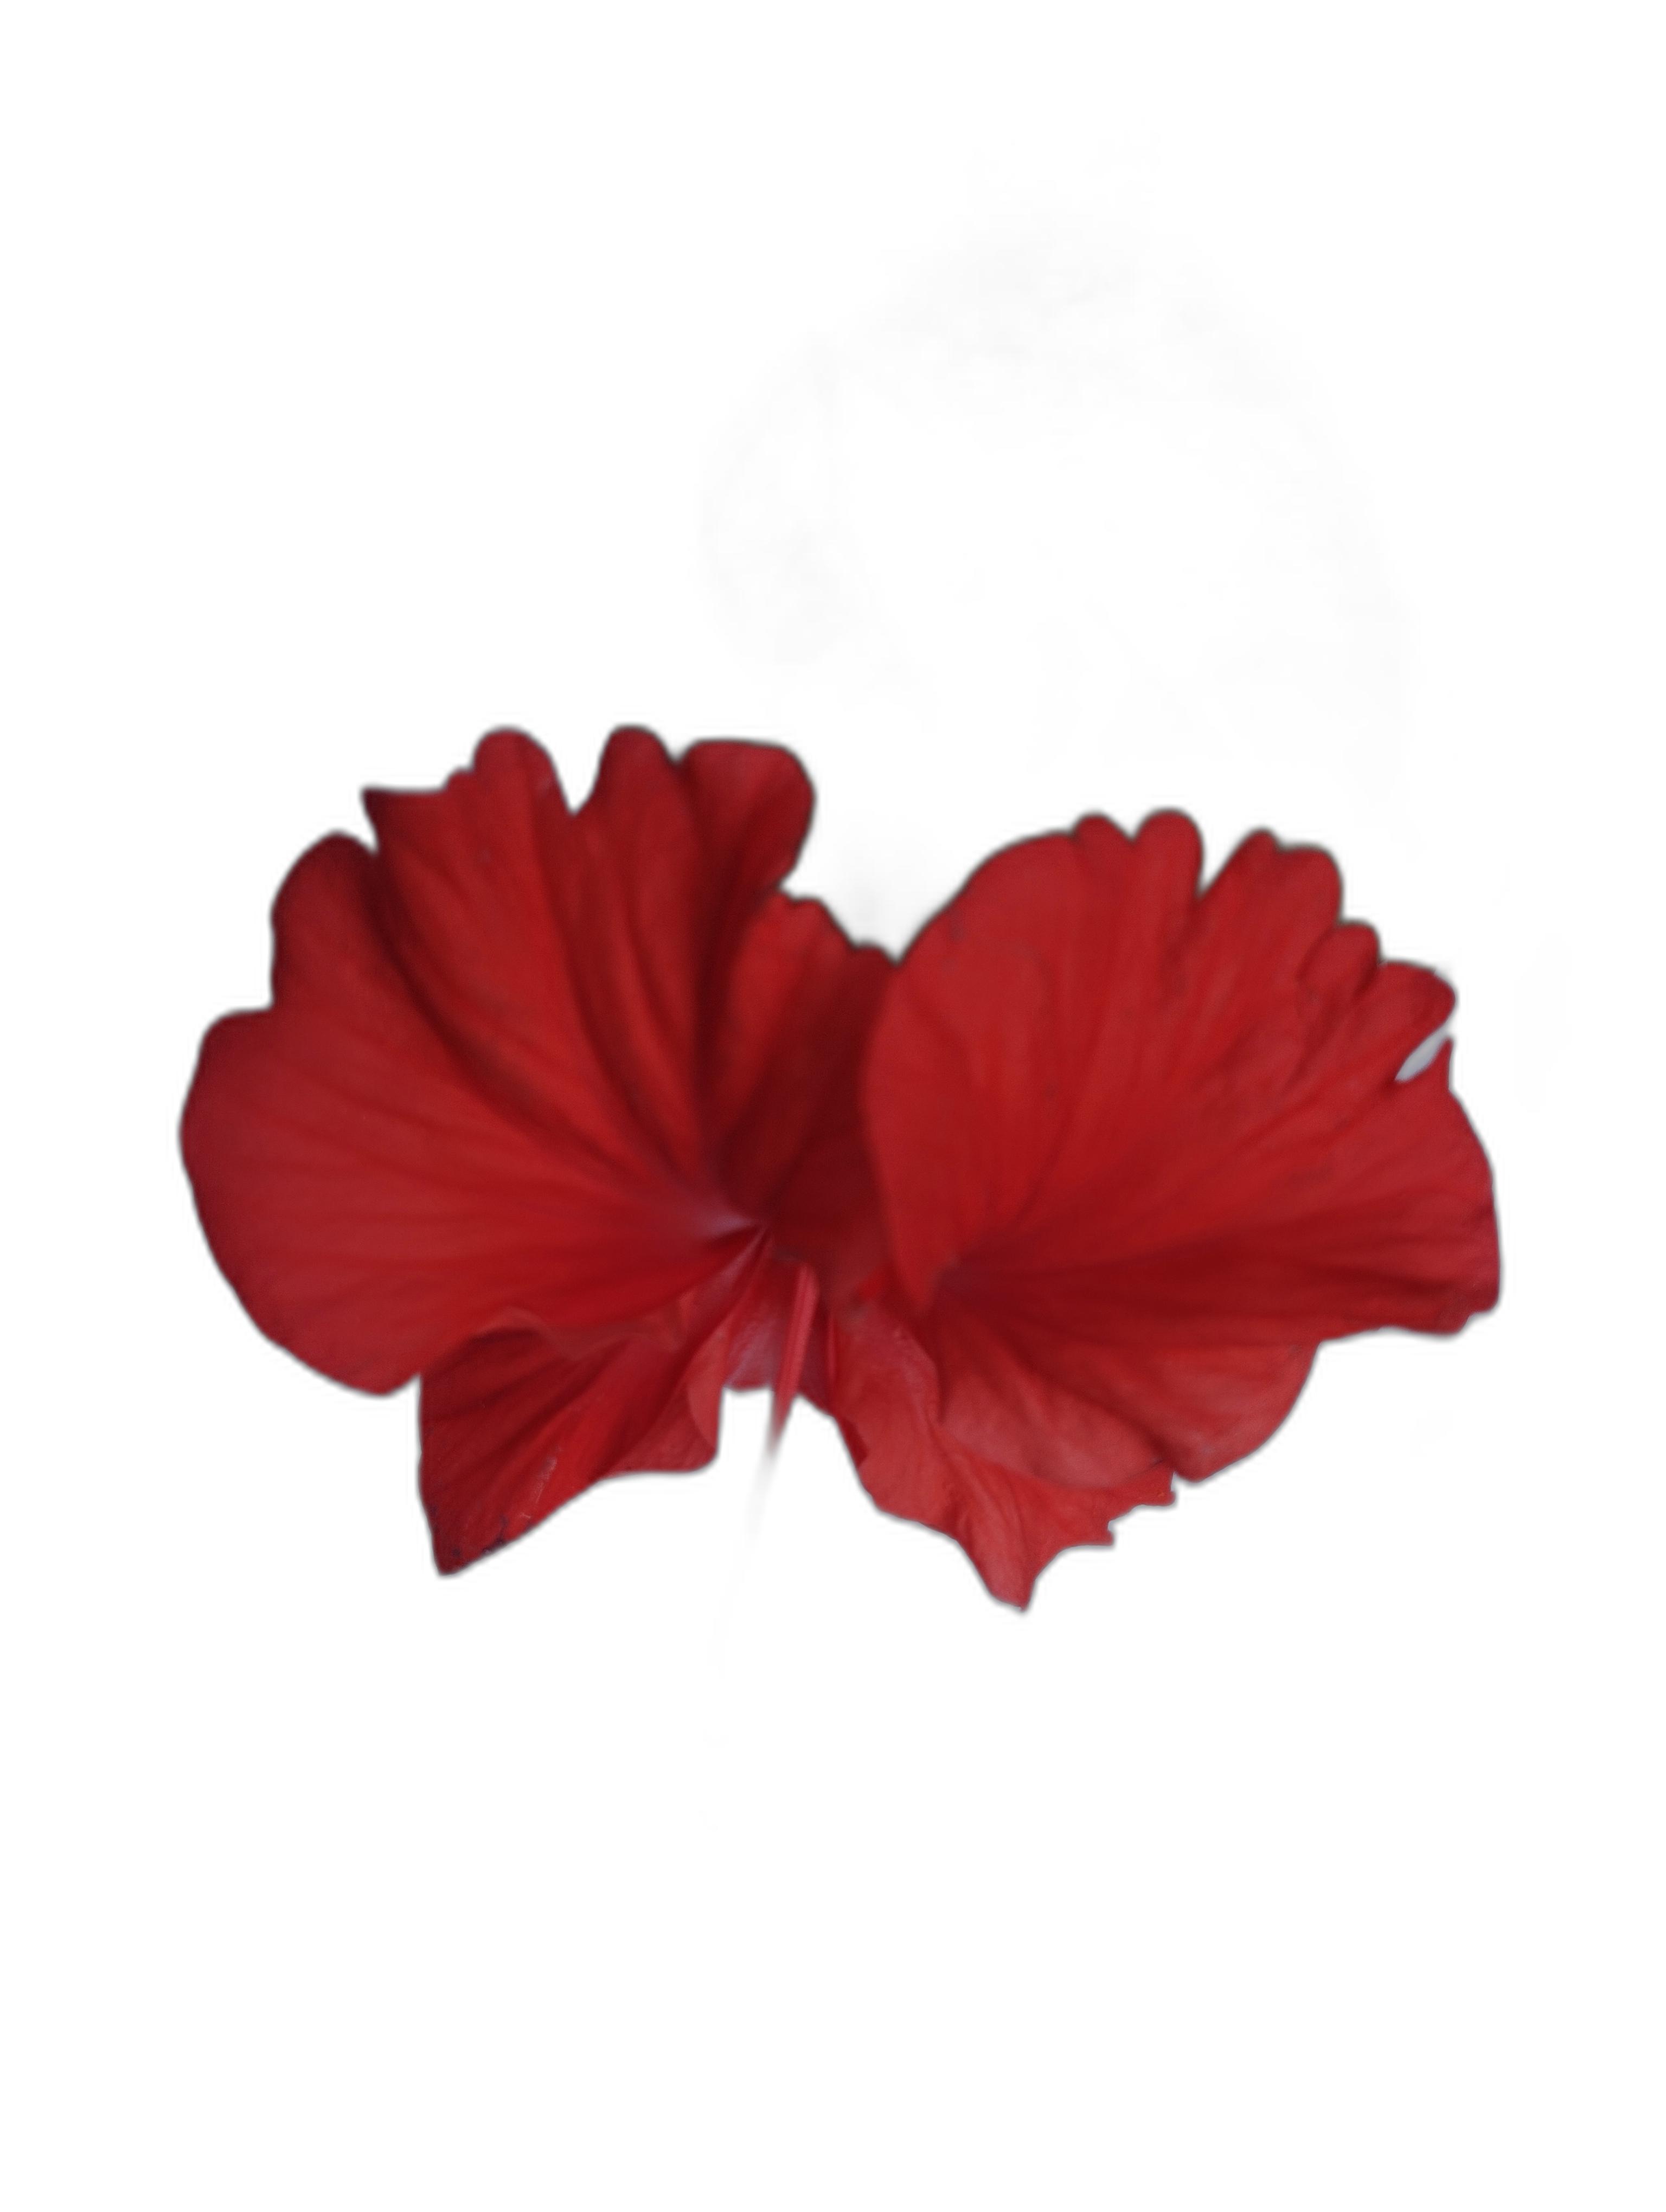
Label: Hibiscus